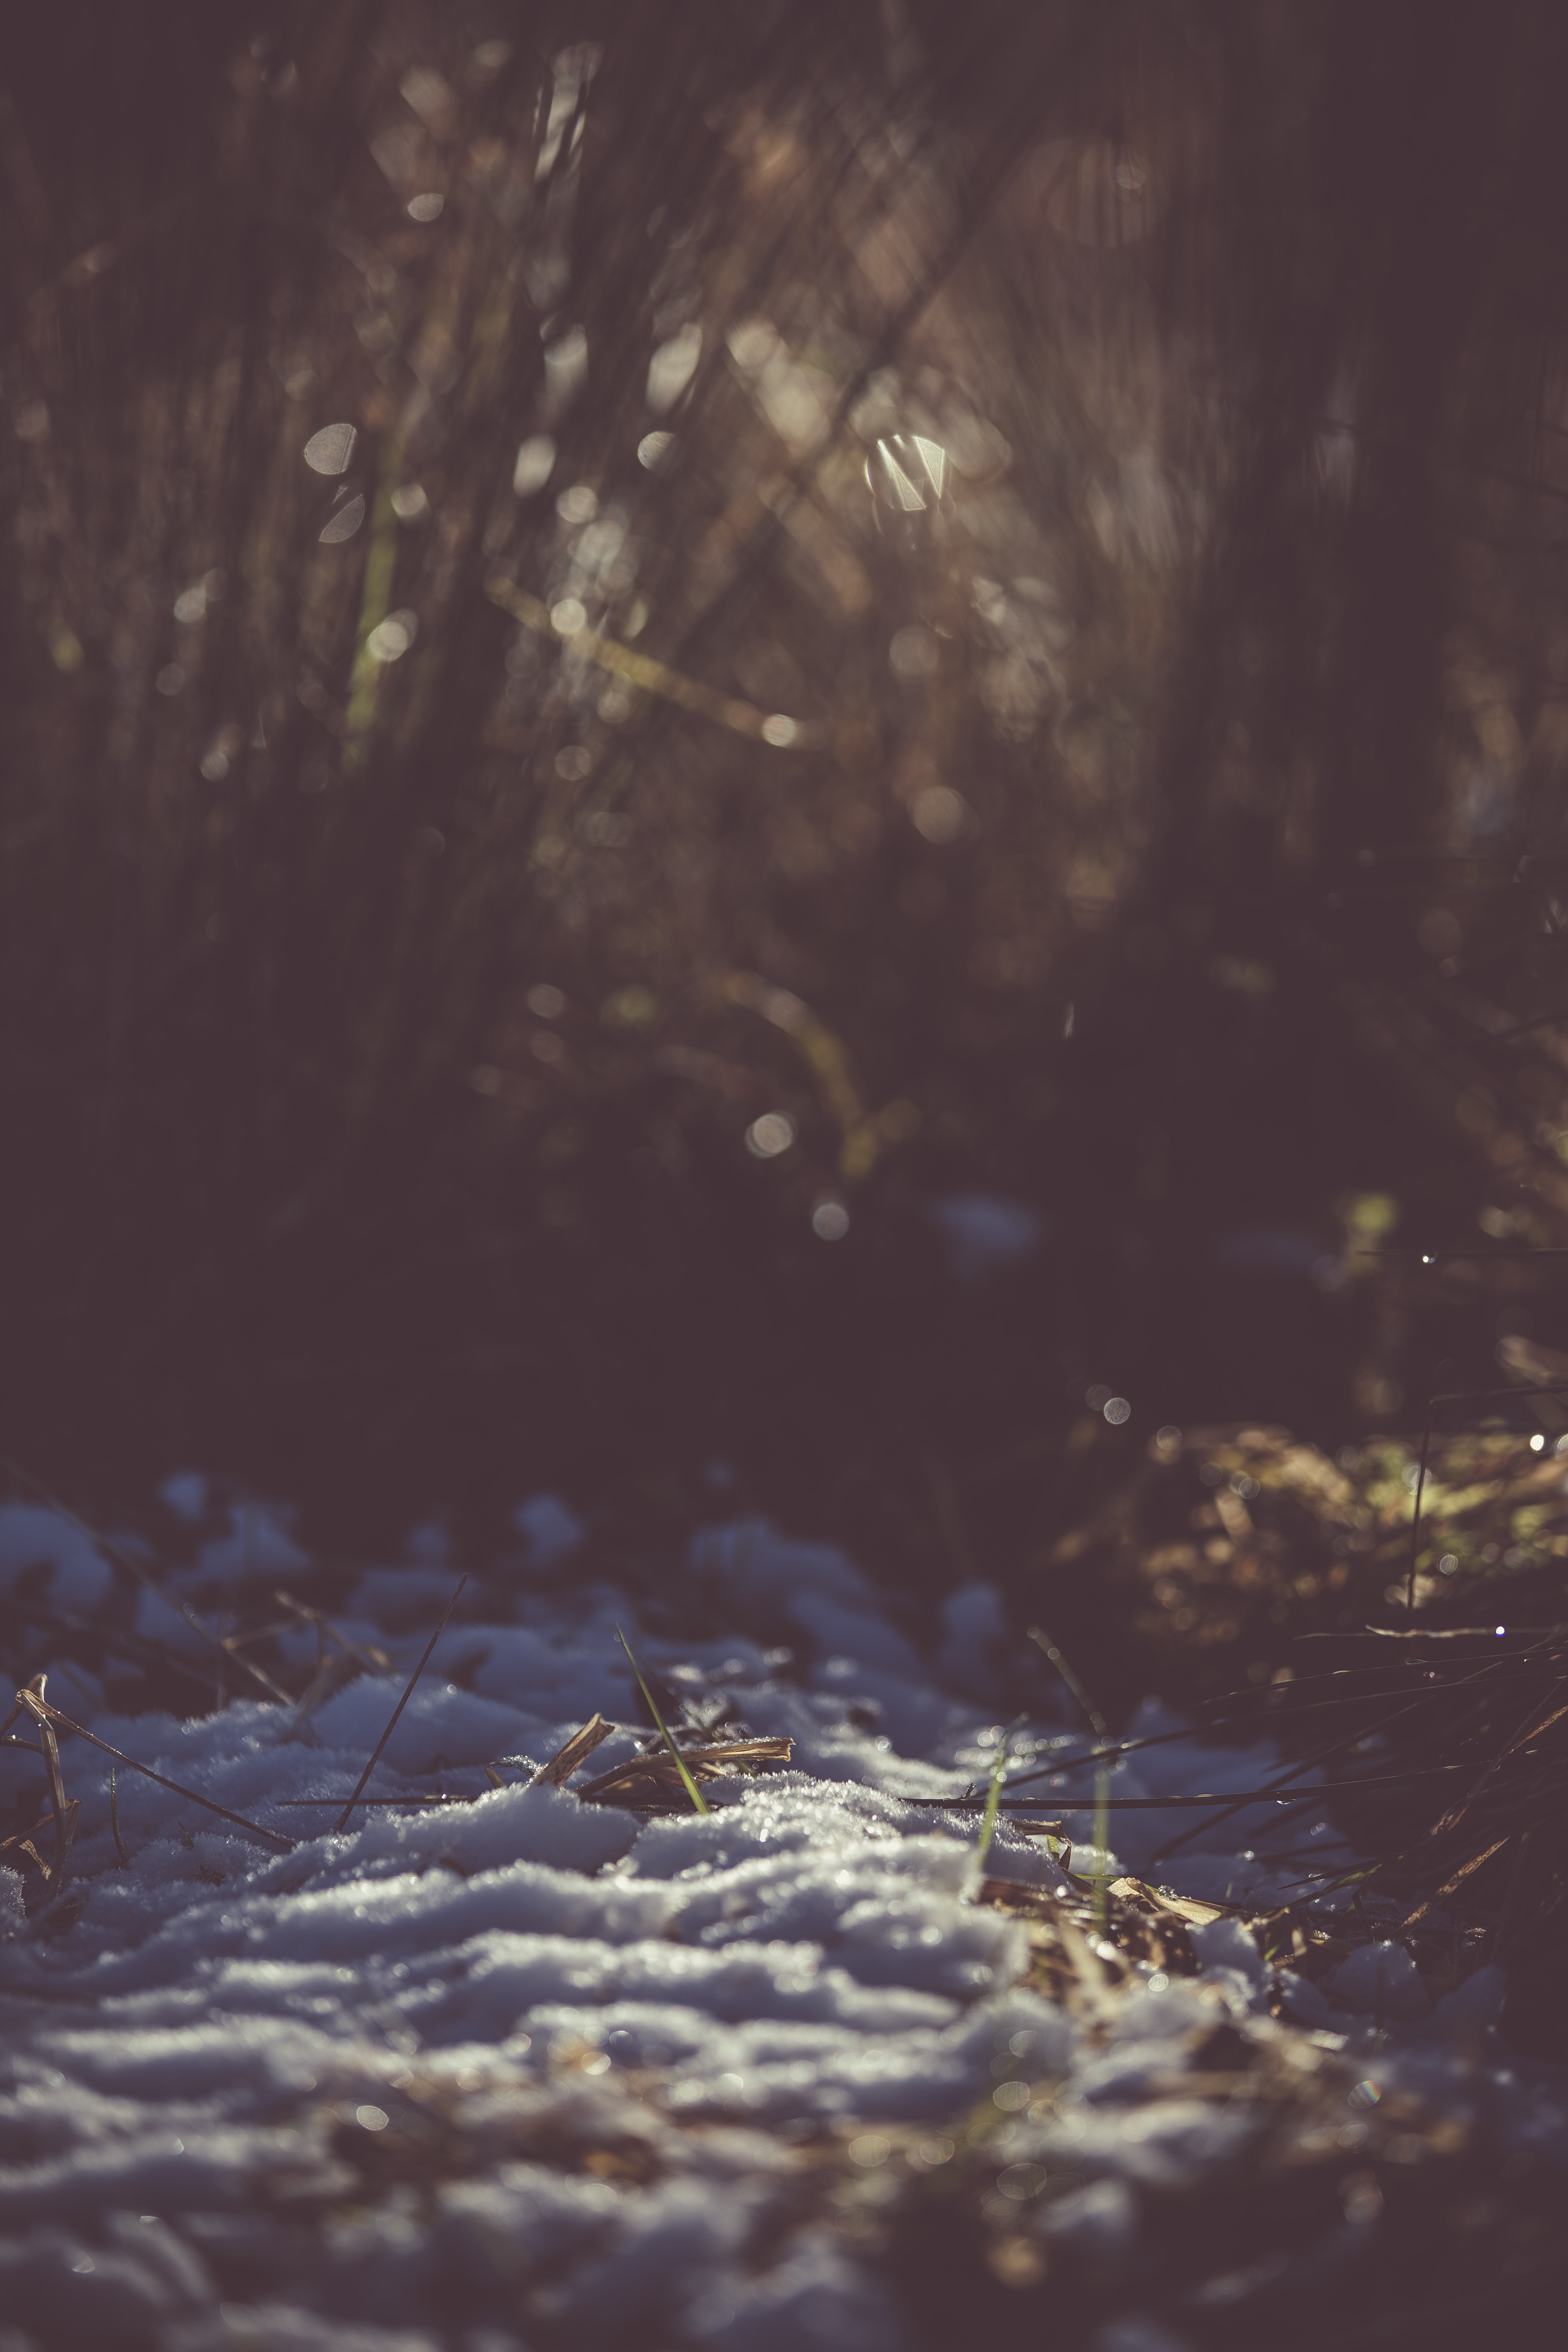
water, sky, sunlight, tree, light, atmosphere, cloud, morning, river, winter, branch, reflection, forest, watercourse, plant, photography, bank, wood, landscape, stream, twig